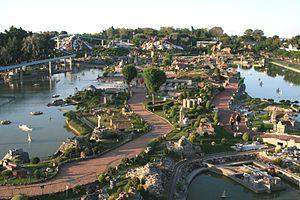
Italia in miniatura est un parc de miniatures situé à Viserba, à Rimini, dans la région d’Émilie-Romagne en Italie.